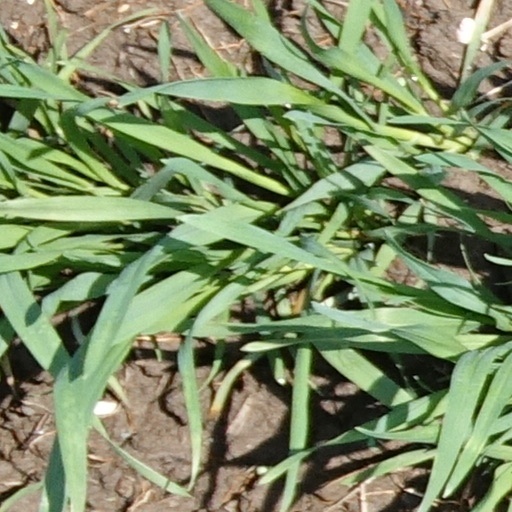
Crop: wheat